I Am Fire and Air

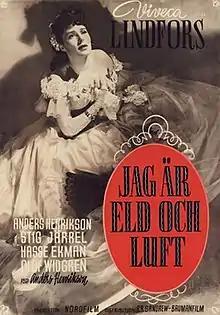

I Am Fire and Air (Swedish: Jag är eld och luft) is a 1944 Swedish drama film directed by Anders Henrikson and starring Viveca Lindfors, Stig Järrel and Olof Widgren. It was shot at the Centrumateljéerna Studios in Stockholm and at the city's Grand Hotel. The film's sets were designed by the art director Bibi Lindström. The film premiered in Sweden on September 7, 1944 , at the Royal cinema in Stockholm and the Grand cinema in Uppsala. The title is taken from a line in William Shakespeare's play "Antony and Cleopatra".